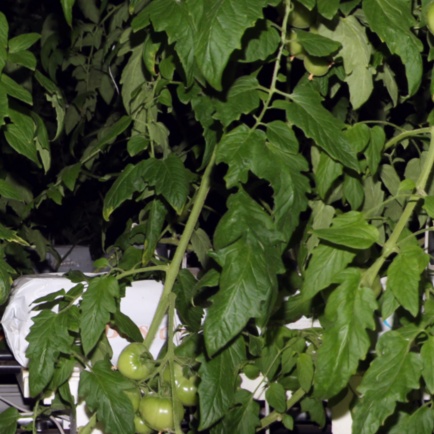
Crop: tomato